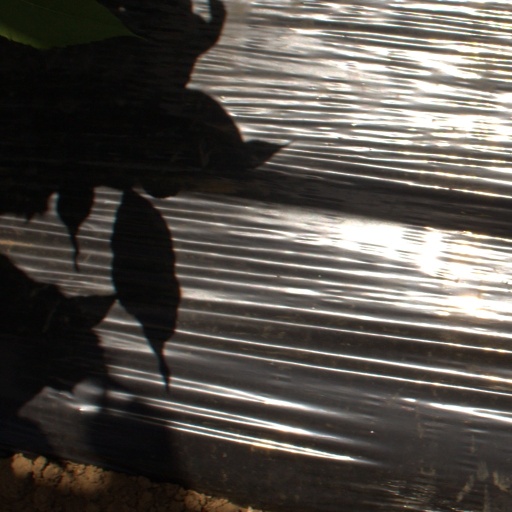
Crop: Jerusalem artichoke